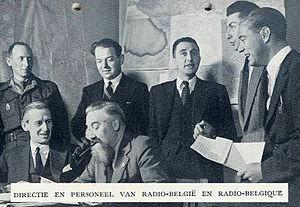
staff de Radio Belgique Belgique - Radio Belgïe à Londres, en septembre 1944 (issu d'une plaquette de la BBC)
Radio Belgique, était une radio clandestine belge qui émettait depuis Londres durant la Seconde Guerre mondiale. Radio Belgique était placée sous l'égide du Gouvernement belge en exil et était rattachée aux services européens de la BBC. C'est également le nom d'une radio privée qui a existé avant 1930, année de la création de l'INR, devenue RTB puis RTBF.
Victor de Laveleye, né le 6 novembre 1894 à Bruxelles et décédé le 14 décembre 1945 à Ixelles, est un avocat, un journaliste et une personnalité politique belge. Il est également une figure de la résistance pendant la Seconde Guerre mondiale.
Jan Moedwil, pseudonyme de Fernand ou Nand Geersens né à Borgerhout, le 21 octobre 1895, décédé à Ixelles, le 9 février 1959 était durant la Seconde Guerre mondiale la voix de Radio Belgïe qui émettait depuis Londres. Fernand Geersens était le rédacteur en chef de Boek en kunst et depuis 1930, il assumait une charge de cours à La Cambre à Bruxelles. Il était particulièrement actif au sein d'associations libérales et assurait la présidence du Liberale Vlaamschen Bond. En 1936, Geersens entre au service de l'INR mais, à cette époque, au service comptabilité.